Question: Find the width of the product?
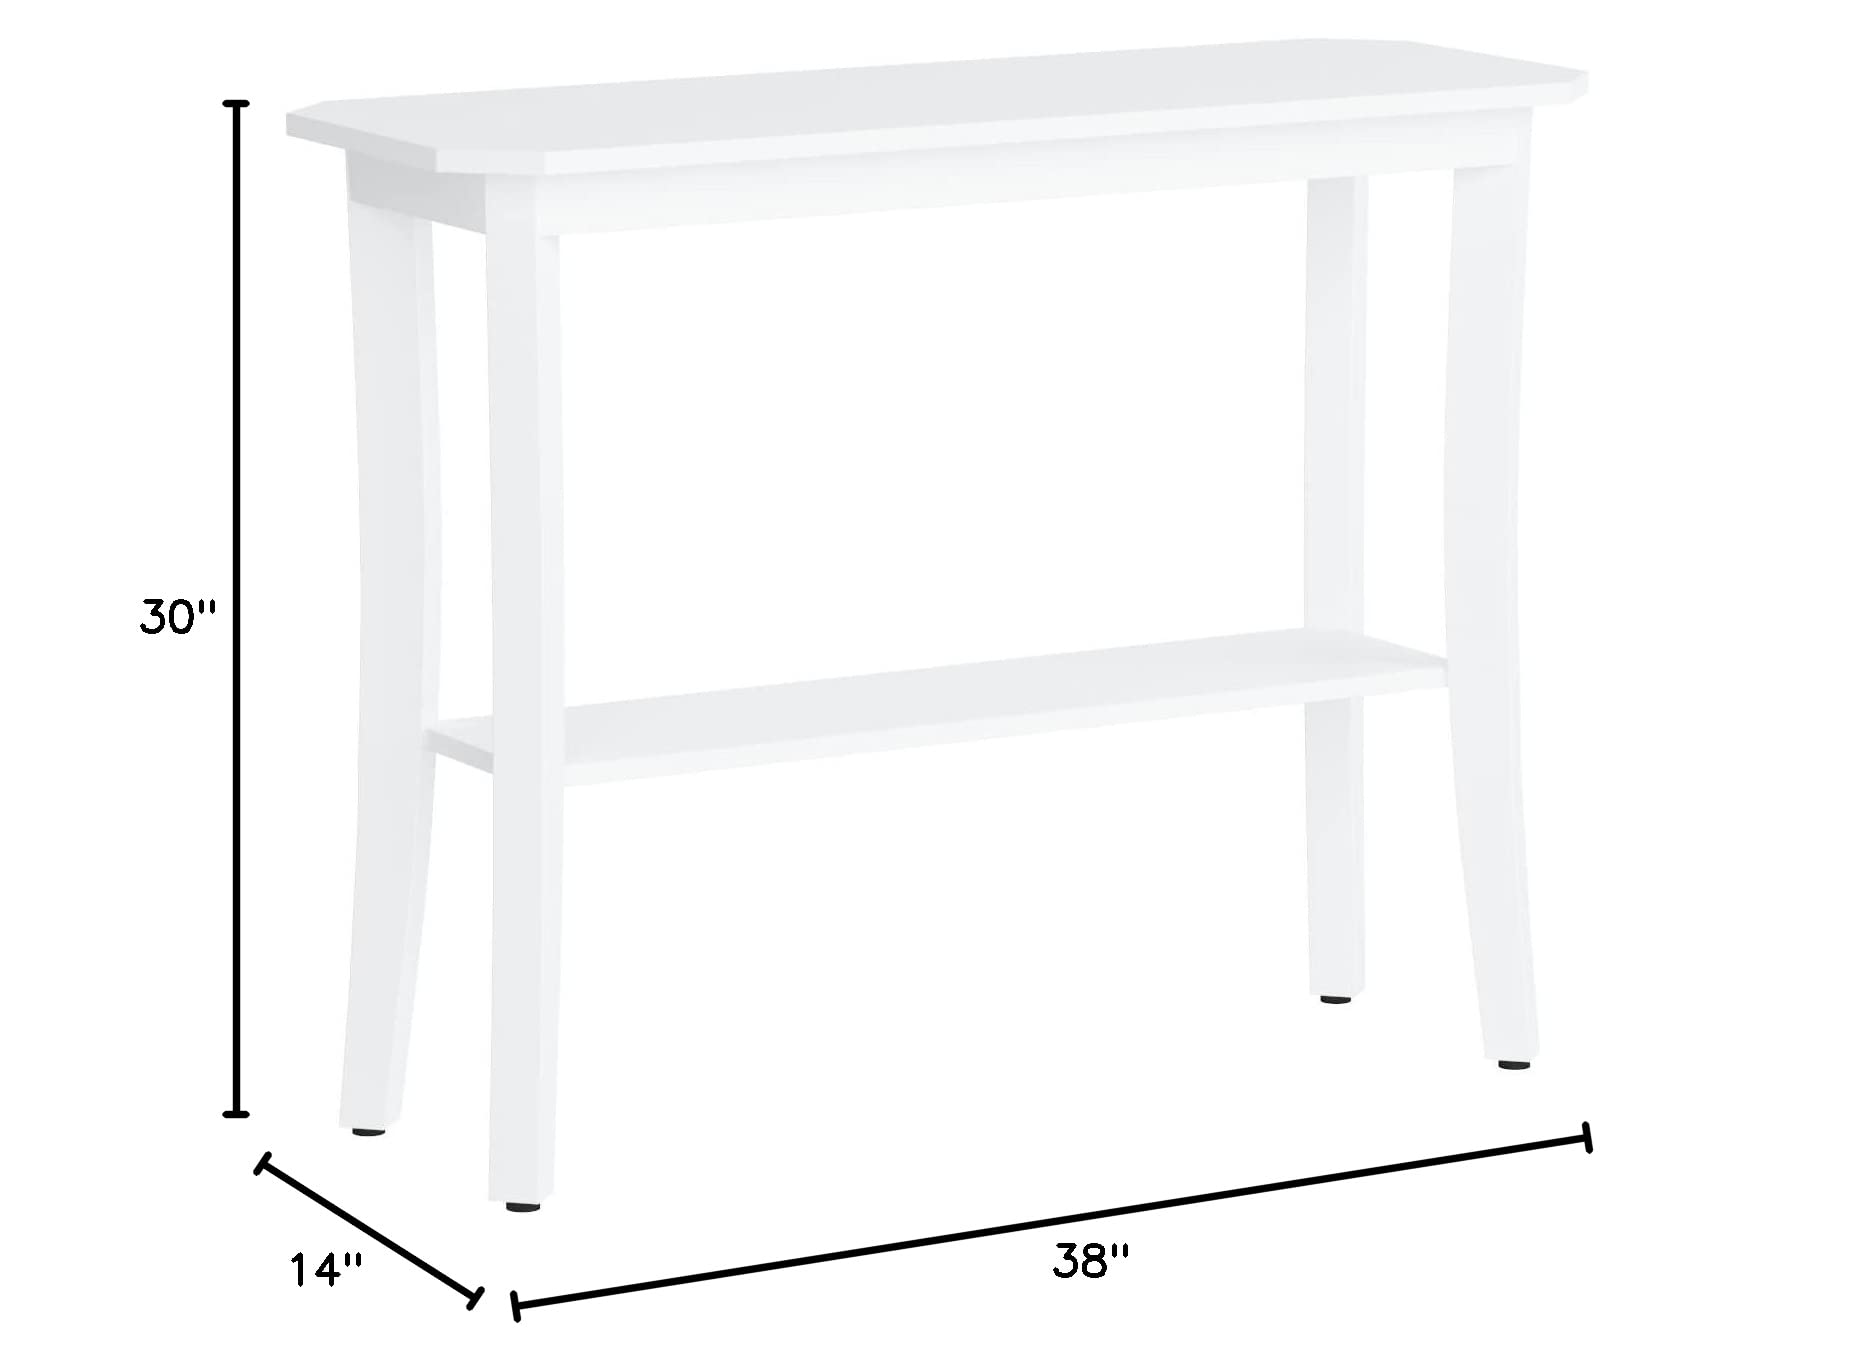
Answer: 38.0 inch